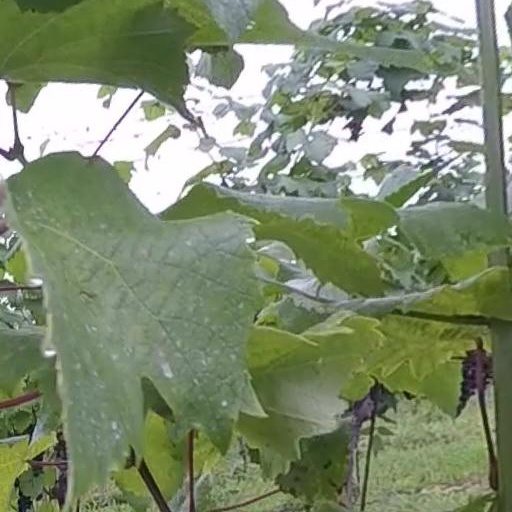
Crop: grape